Patricia Todd

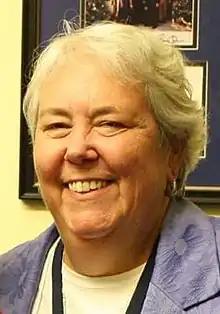
Todd in 2015.

Patricia Todd (born July 25, 1955) is an American politician from Alabama. A Democrat, she was elected in November 2006 as a member of the Alabama House of Representatives representing District 54 in downtown Birmingham. She is the current First Vice Chair of the Alabama Democratic Party, and the first LGBTQ+ Vice Chair in state party history.